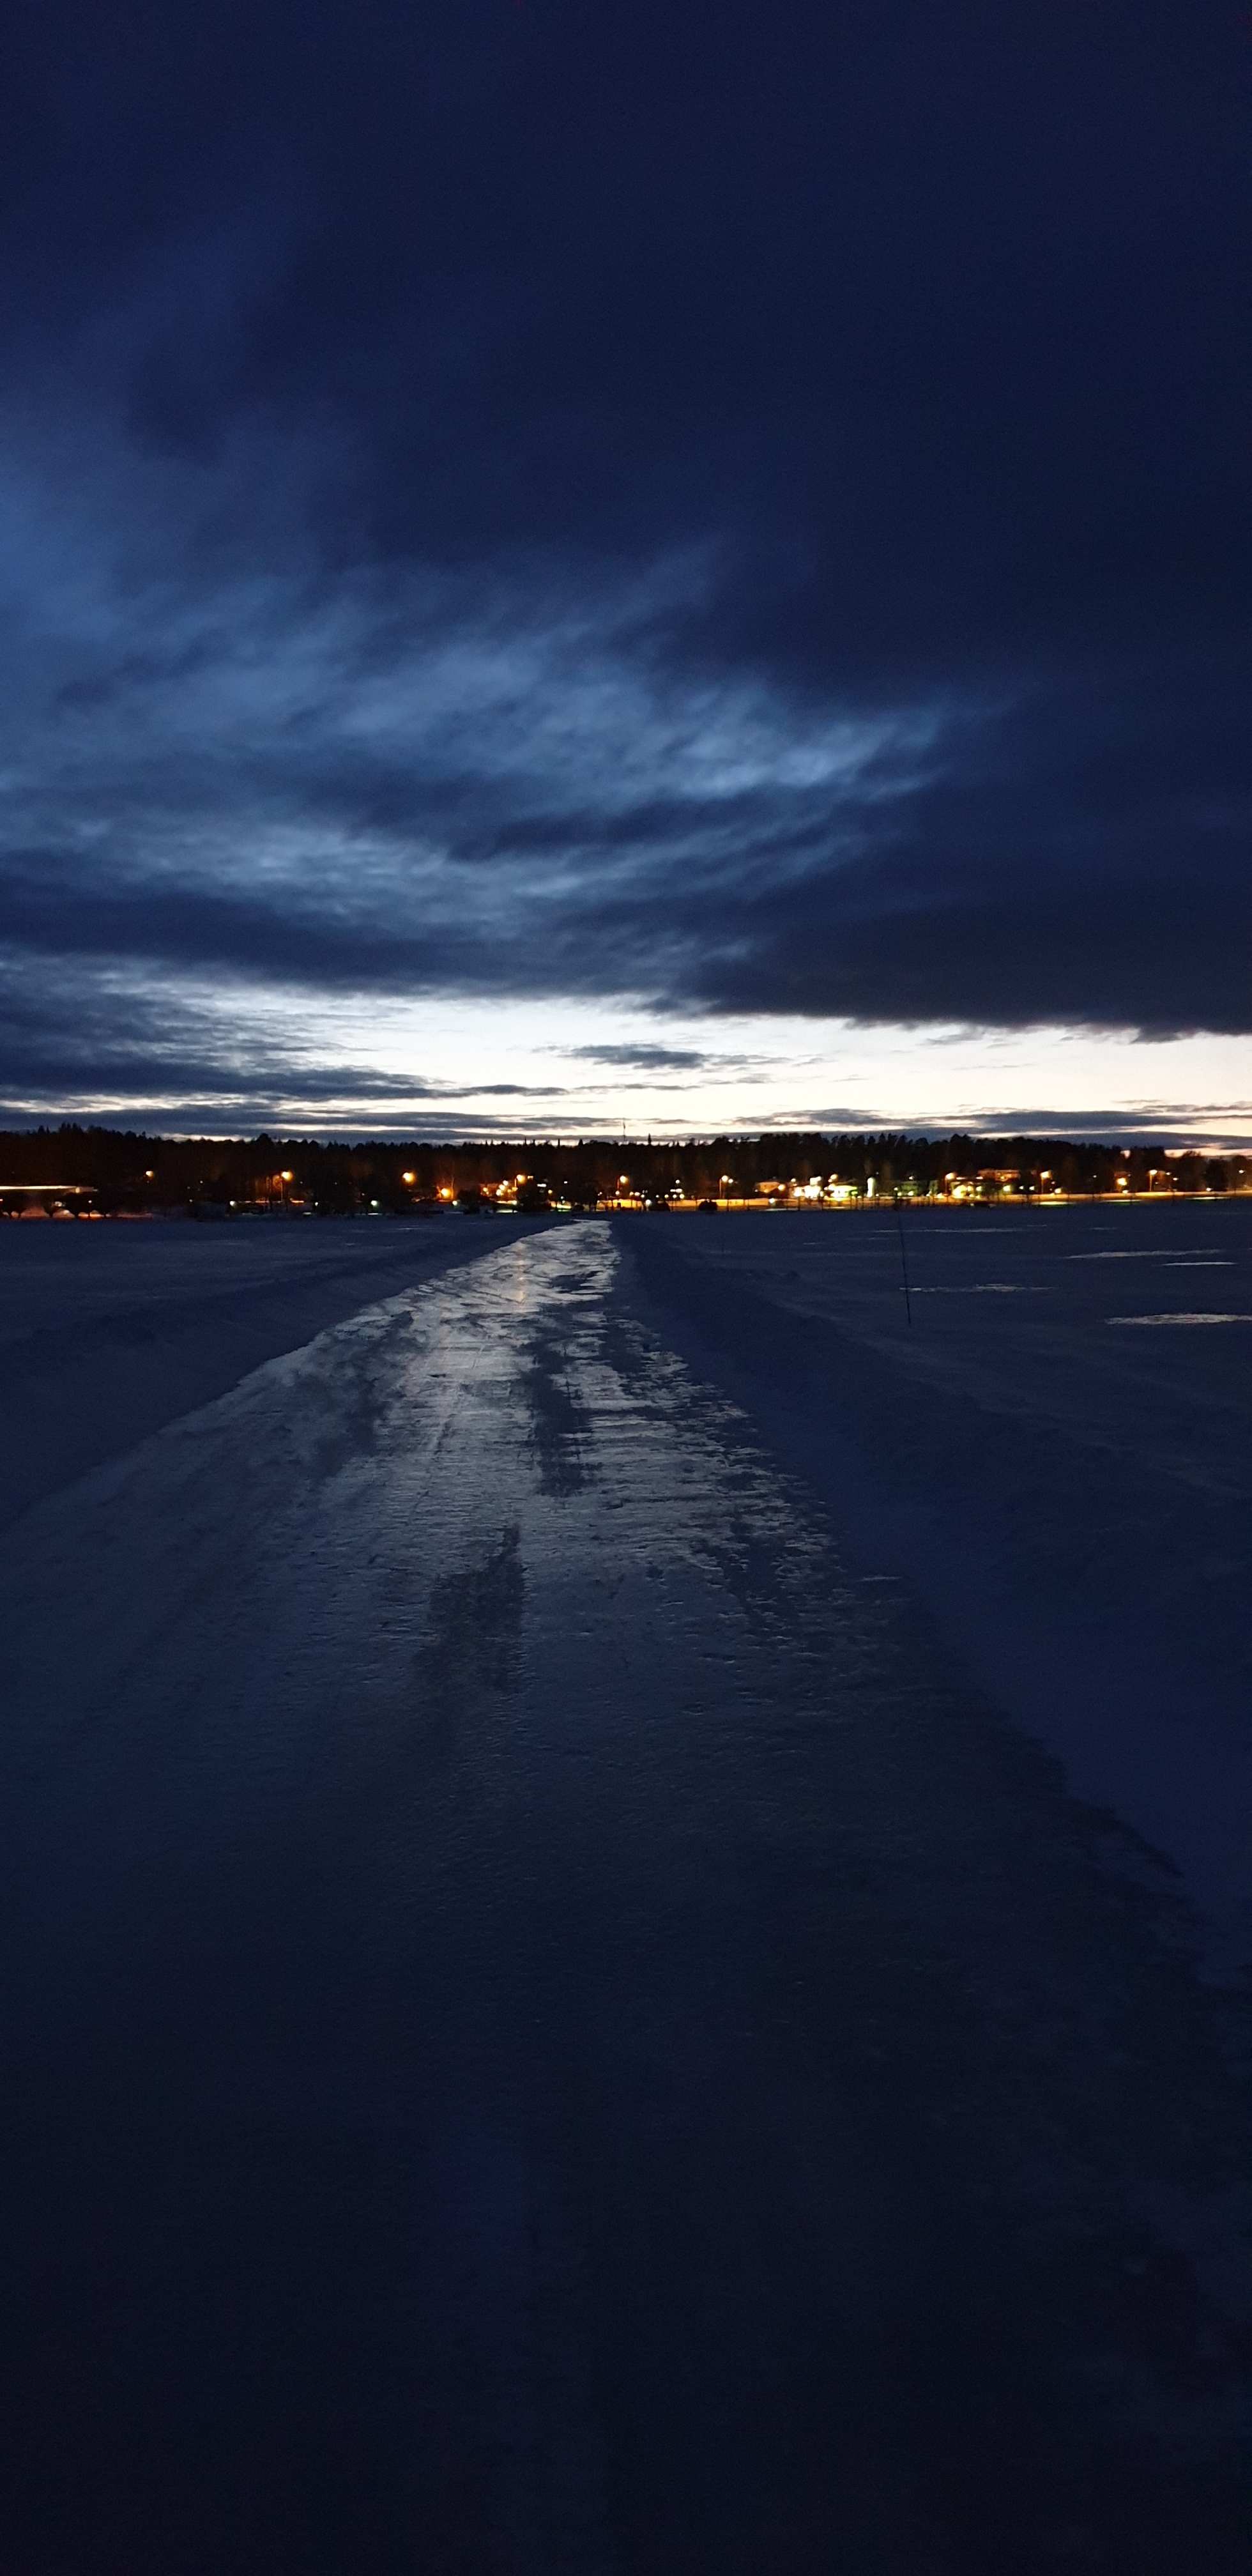
night, ice, frozen lake, lake at winter, nature, skating, view, twilight, winter, icy road, iceskating, horizon, sky, blue, water, cloud, light, evening, atmosphere, dusk, reflection, ocean, sea, infrastructure, road, darkness, snow, calm, architecture, landscape, mountain, city, river, sunset, asphalt, meteorological phenomenon, space, dawn